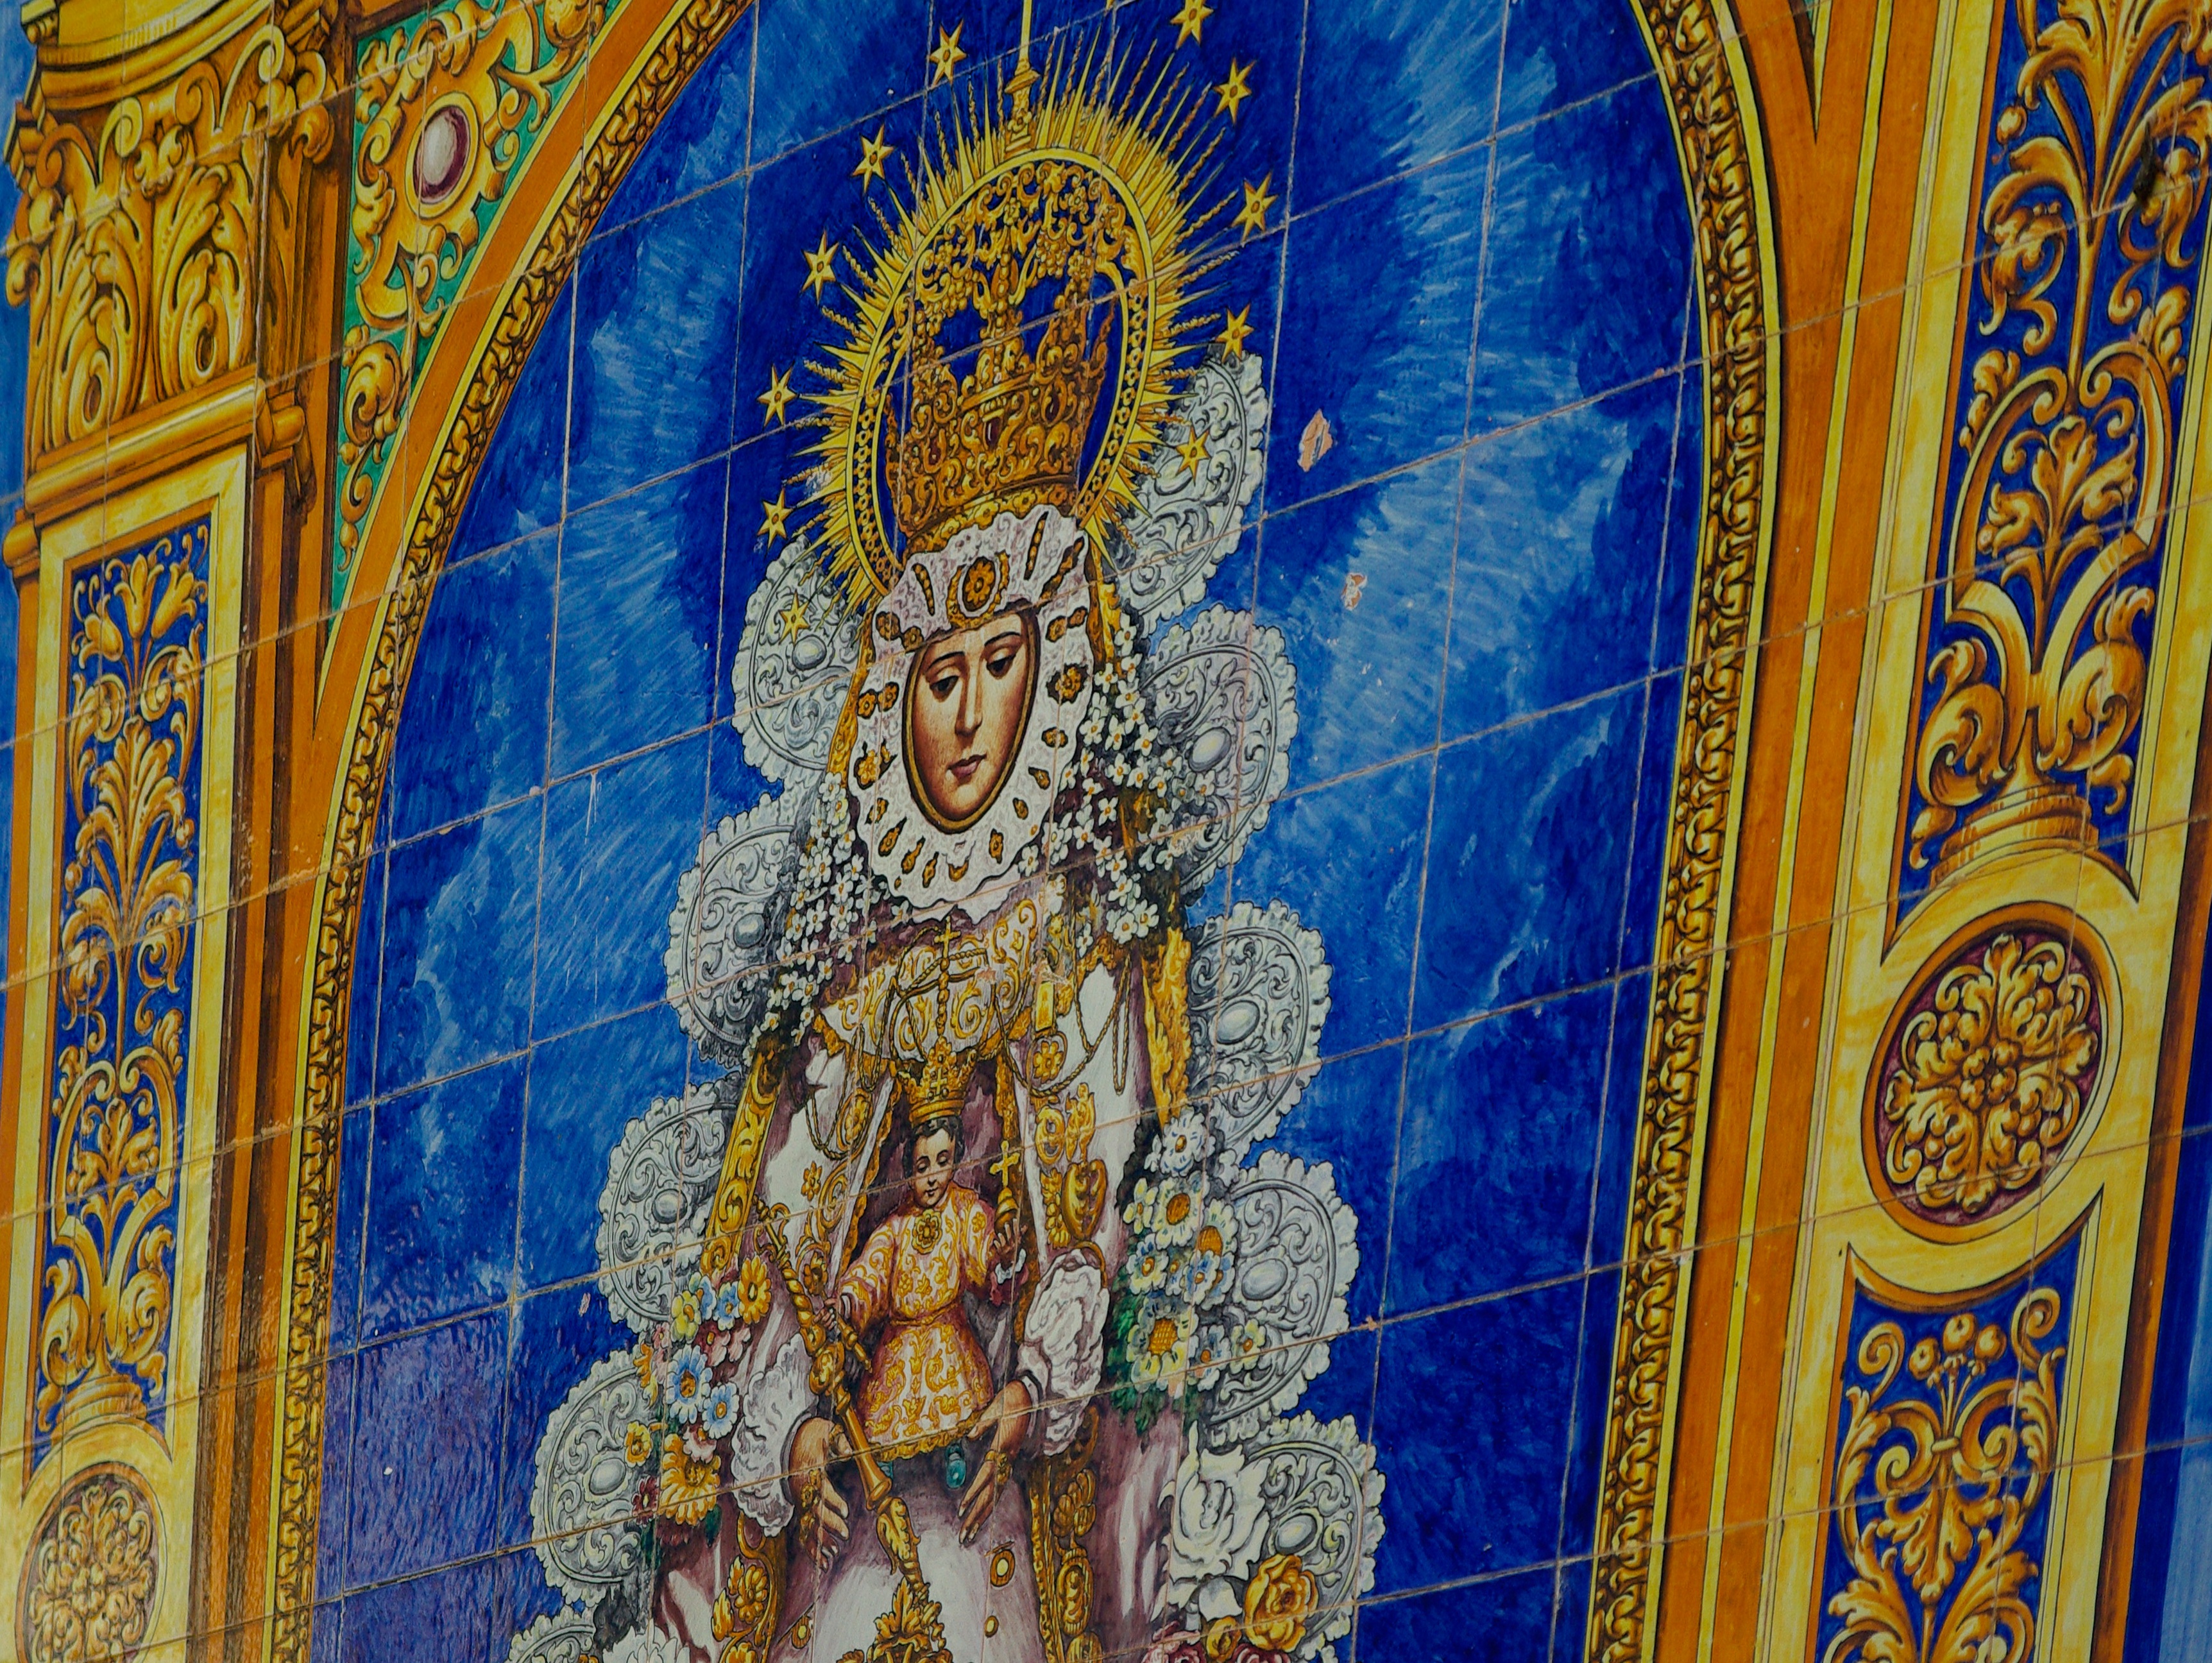
window, religion, cathedral, place of worship, art, spain, temple, mosaic, mural, andalusia, virgin, carving, pilgrimage, el rocio, hindu temple, ancient history